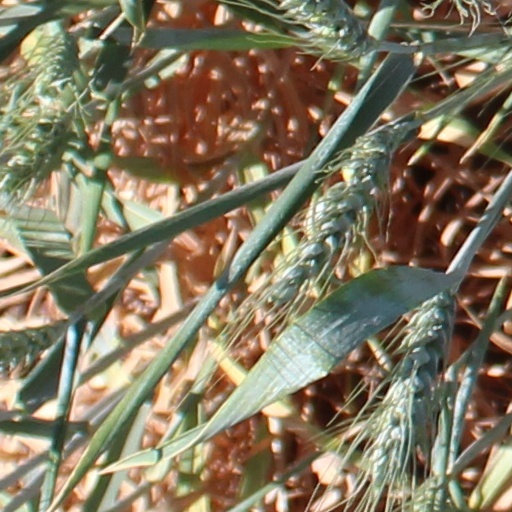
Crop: wheat